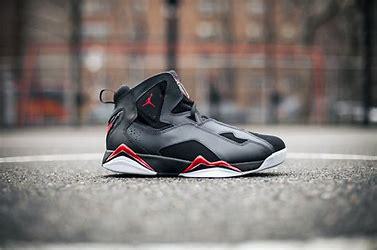
Brand: Jordan
Model: True Flight